Group 4 (motorsport)

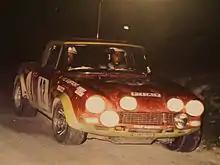
Roberto Cambiaghi and Emanuele Sanfront on a Fiat 124 Abarth Rally at the Rally delle Regioni 1975 (valid for European Rally Championship)

Prior to 1966, the FIA's Group 4 classification applied to Sports Cars which were in compliance with FIA Appendix C regulations. It also included recognised Series Touring Cars, Improved Touring Cars and Grand Touring Cars which had been modified beyond the respective Group 1, Group 2 or Group 3 regulations under which they had been homologated. In 1966, an overhaul of FIA categories saw Group 4 Sports Cars redefined such that they were now subject to a minimum production requirement of 50 units in 12 consecutive months and had to be fitted with all equipment necessary for use on public roads. A 5000cc engine capacity limit was applied for 1968 and the minimum production requirement was reduced to 25 units for the 1969 season.